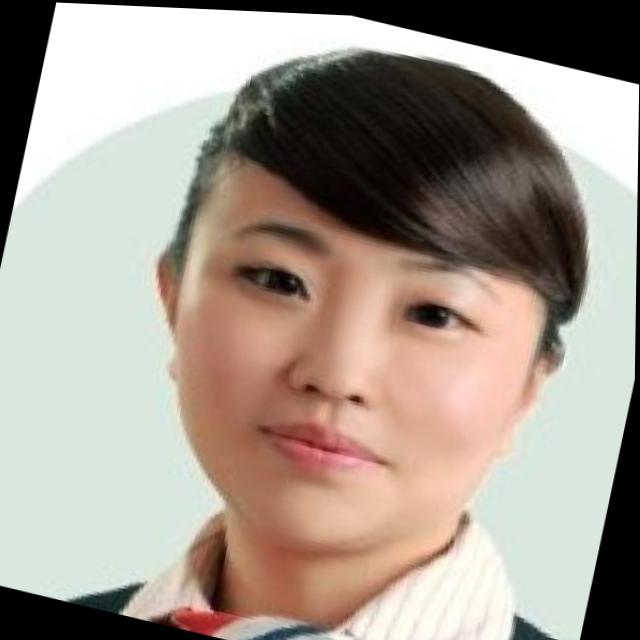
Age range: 21-44